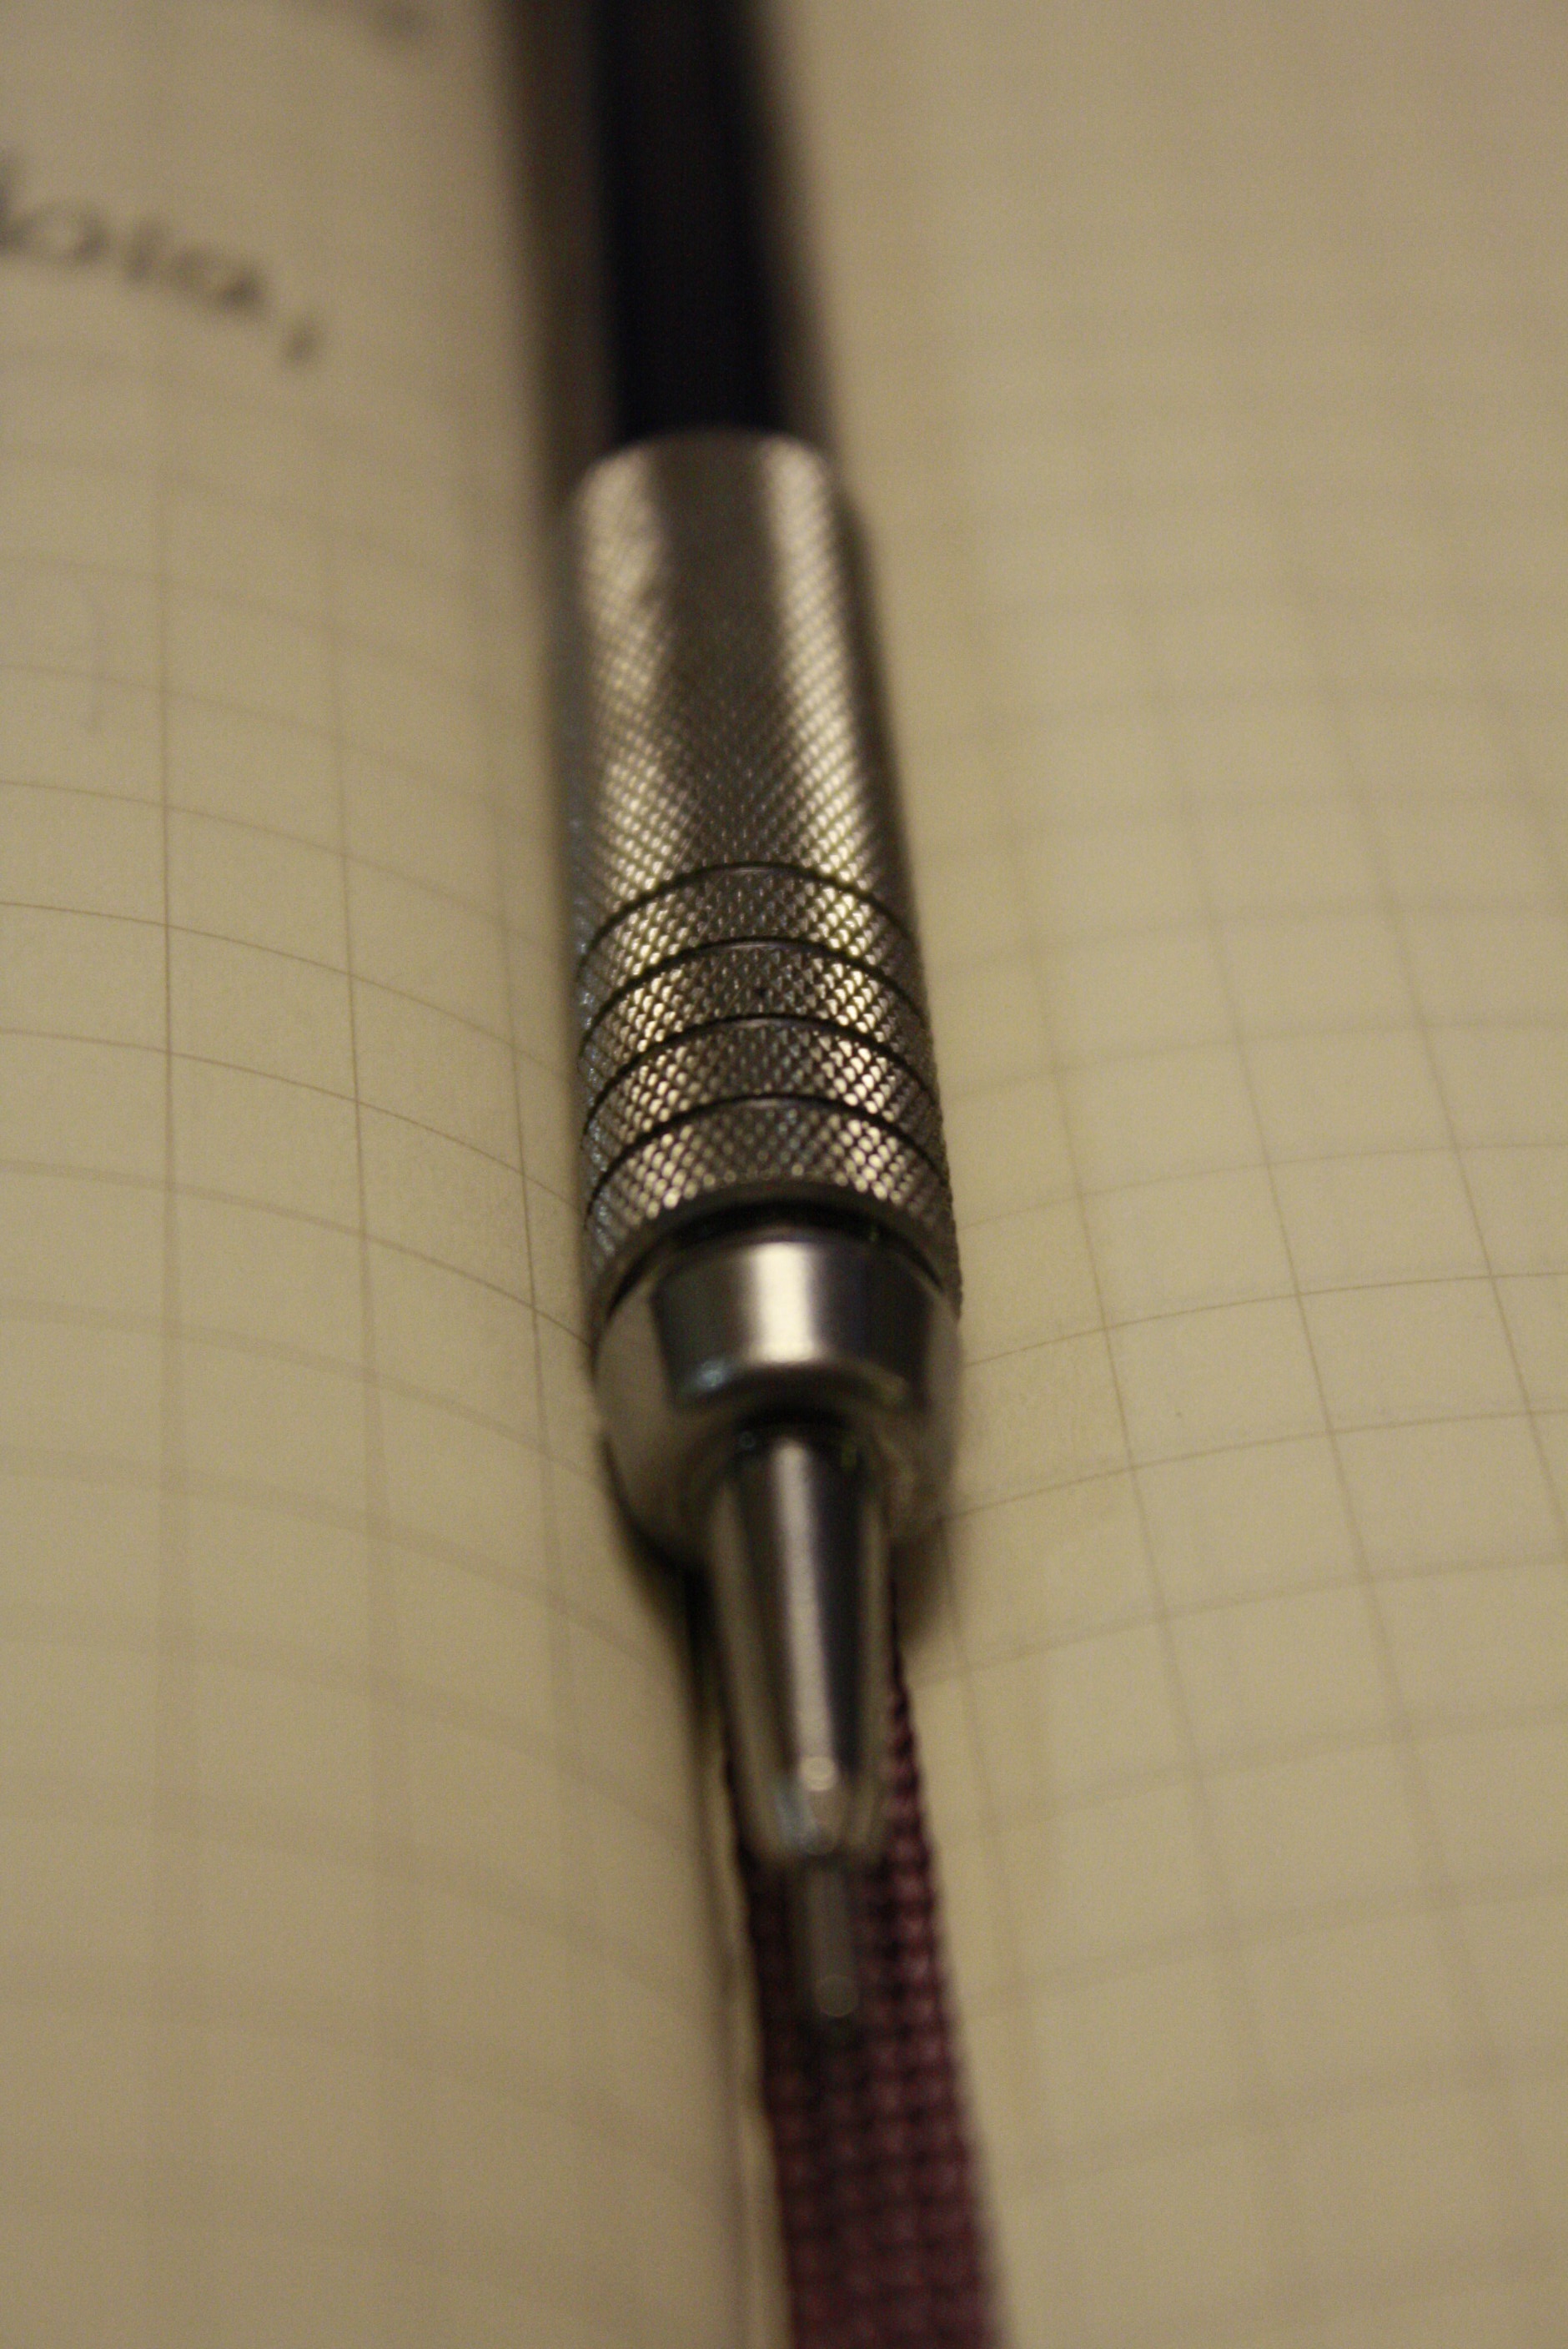
writing, pencil, leaf, pen, metal, yellow, pictures, printing, silver, text, beige, muse, grid, to write, address book, separator, picot, cue stick, underline